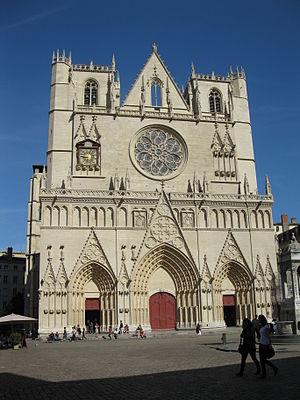
Cathédrale Saint-Jean-Baptiste de Lyon This building is indexed in the Base Mérimée, a database of architectural heritage maintained by the French Ministry of Culture,